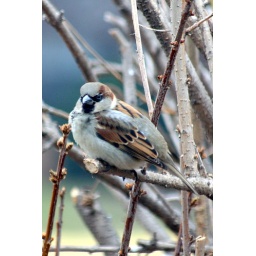
This image was taken from my car while sitting in it eating my lunch at work....